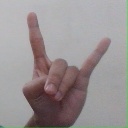
अक्षर: श